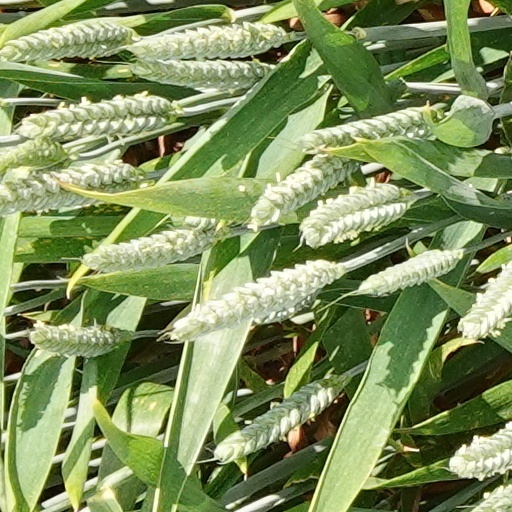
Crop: wheat